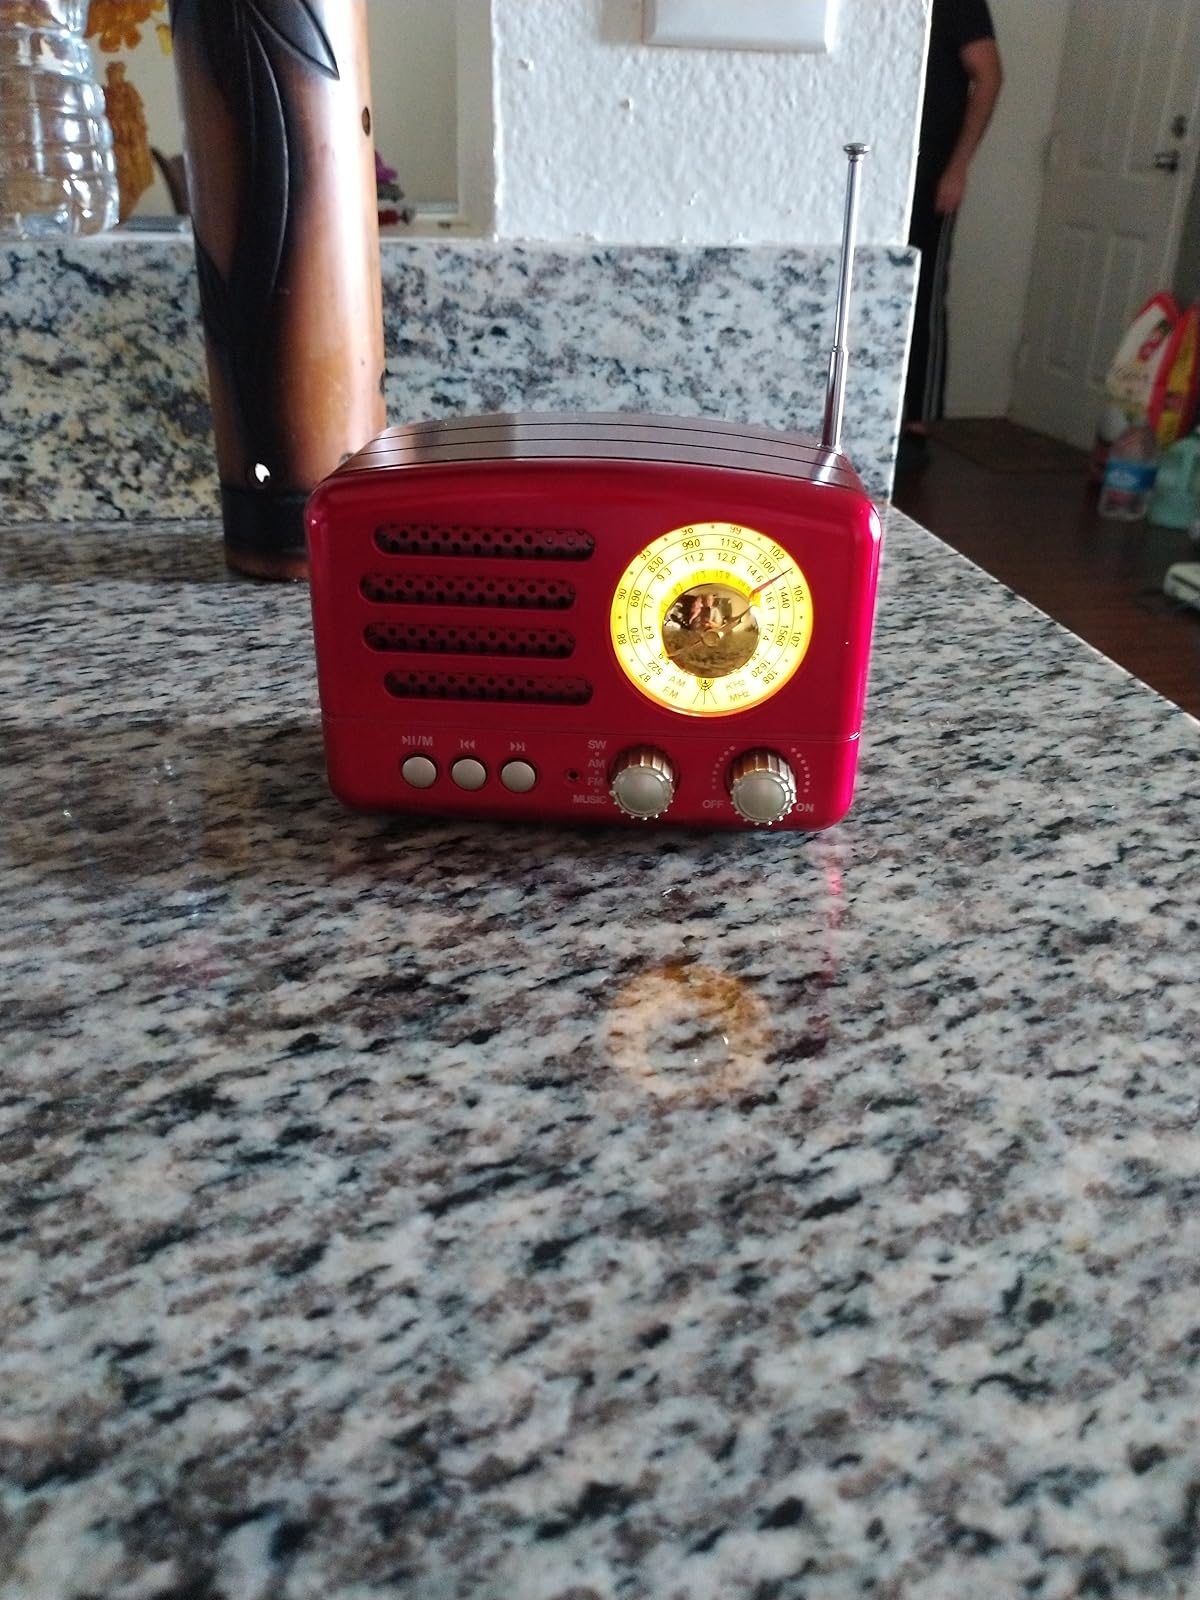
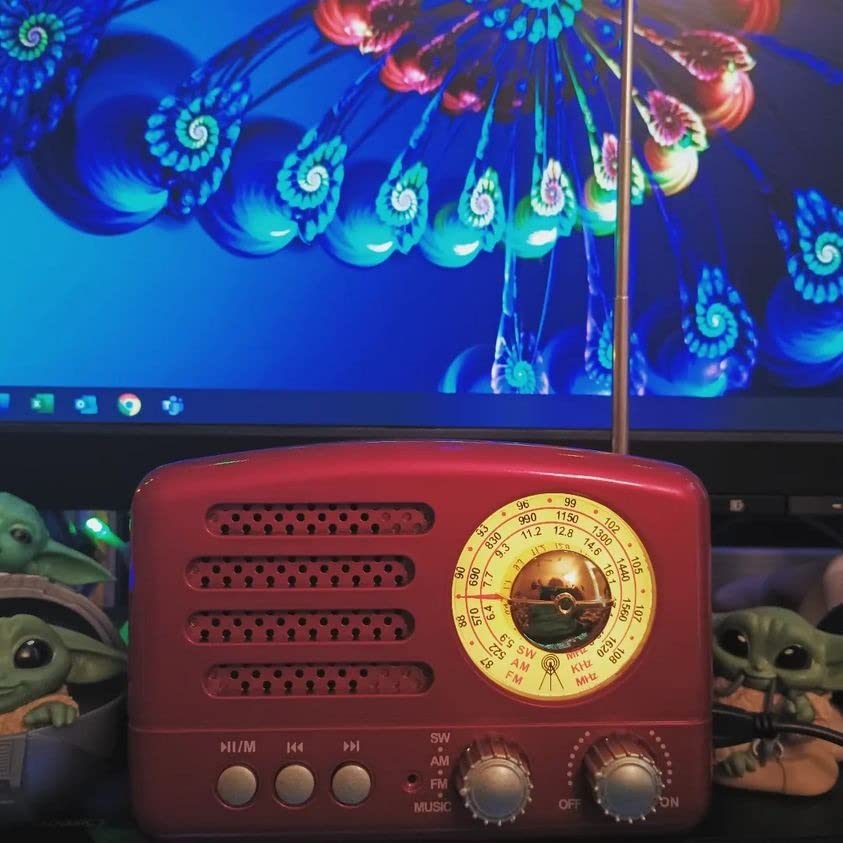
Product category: radio
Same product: yes